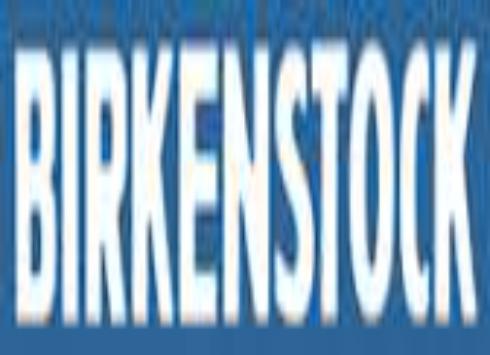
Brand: Birkenstock
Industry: Clothes